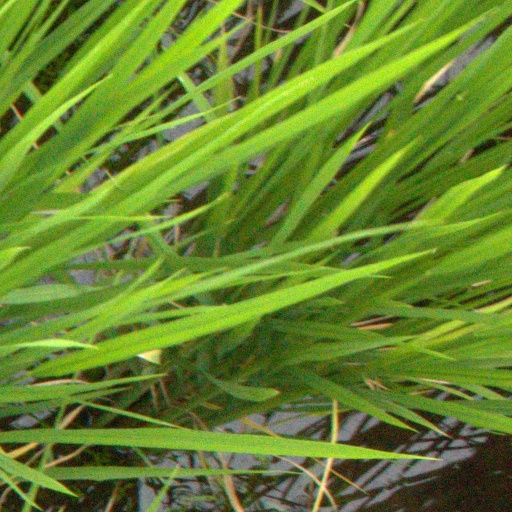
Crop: rice